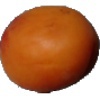
Label: apricot